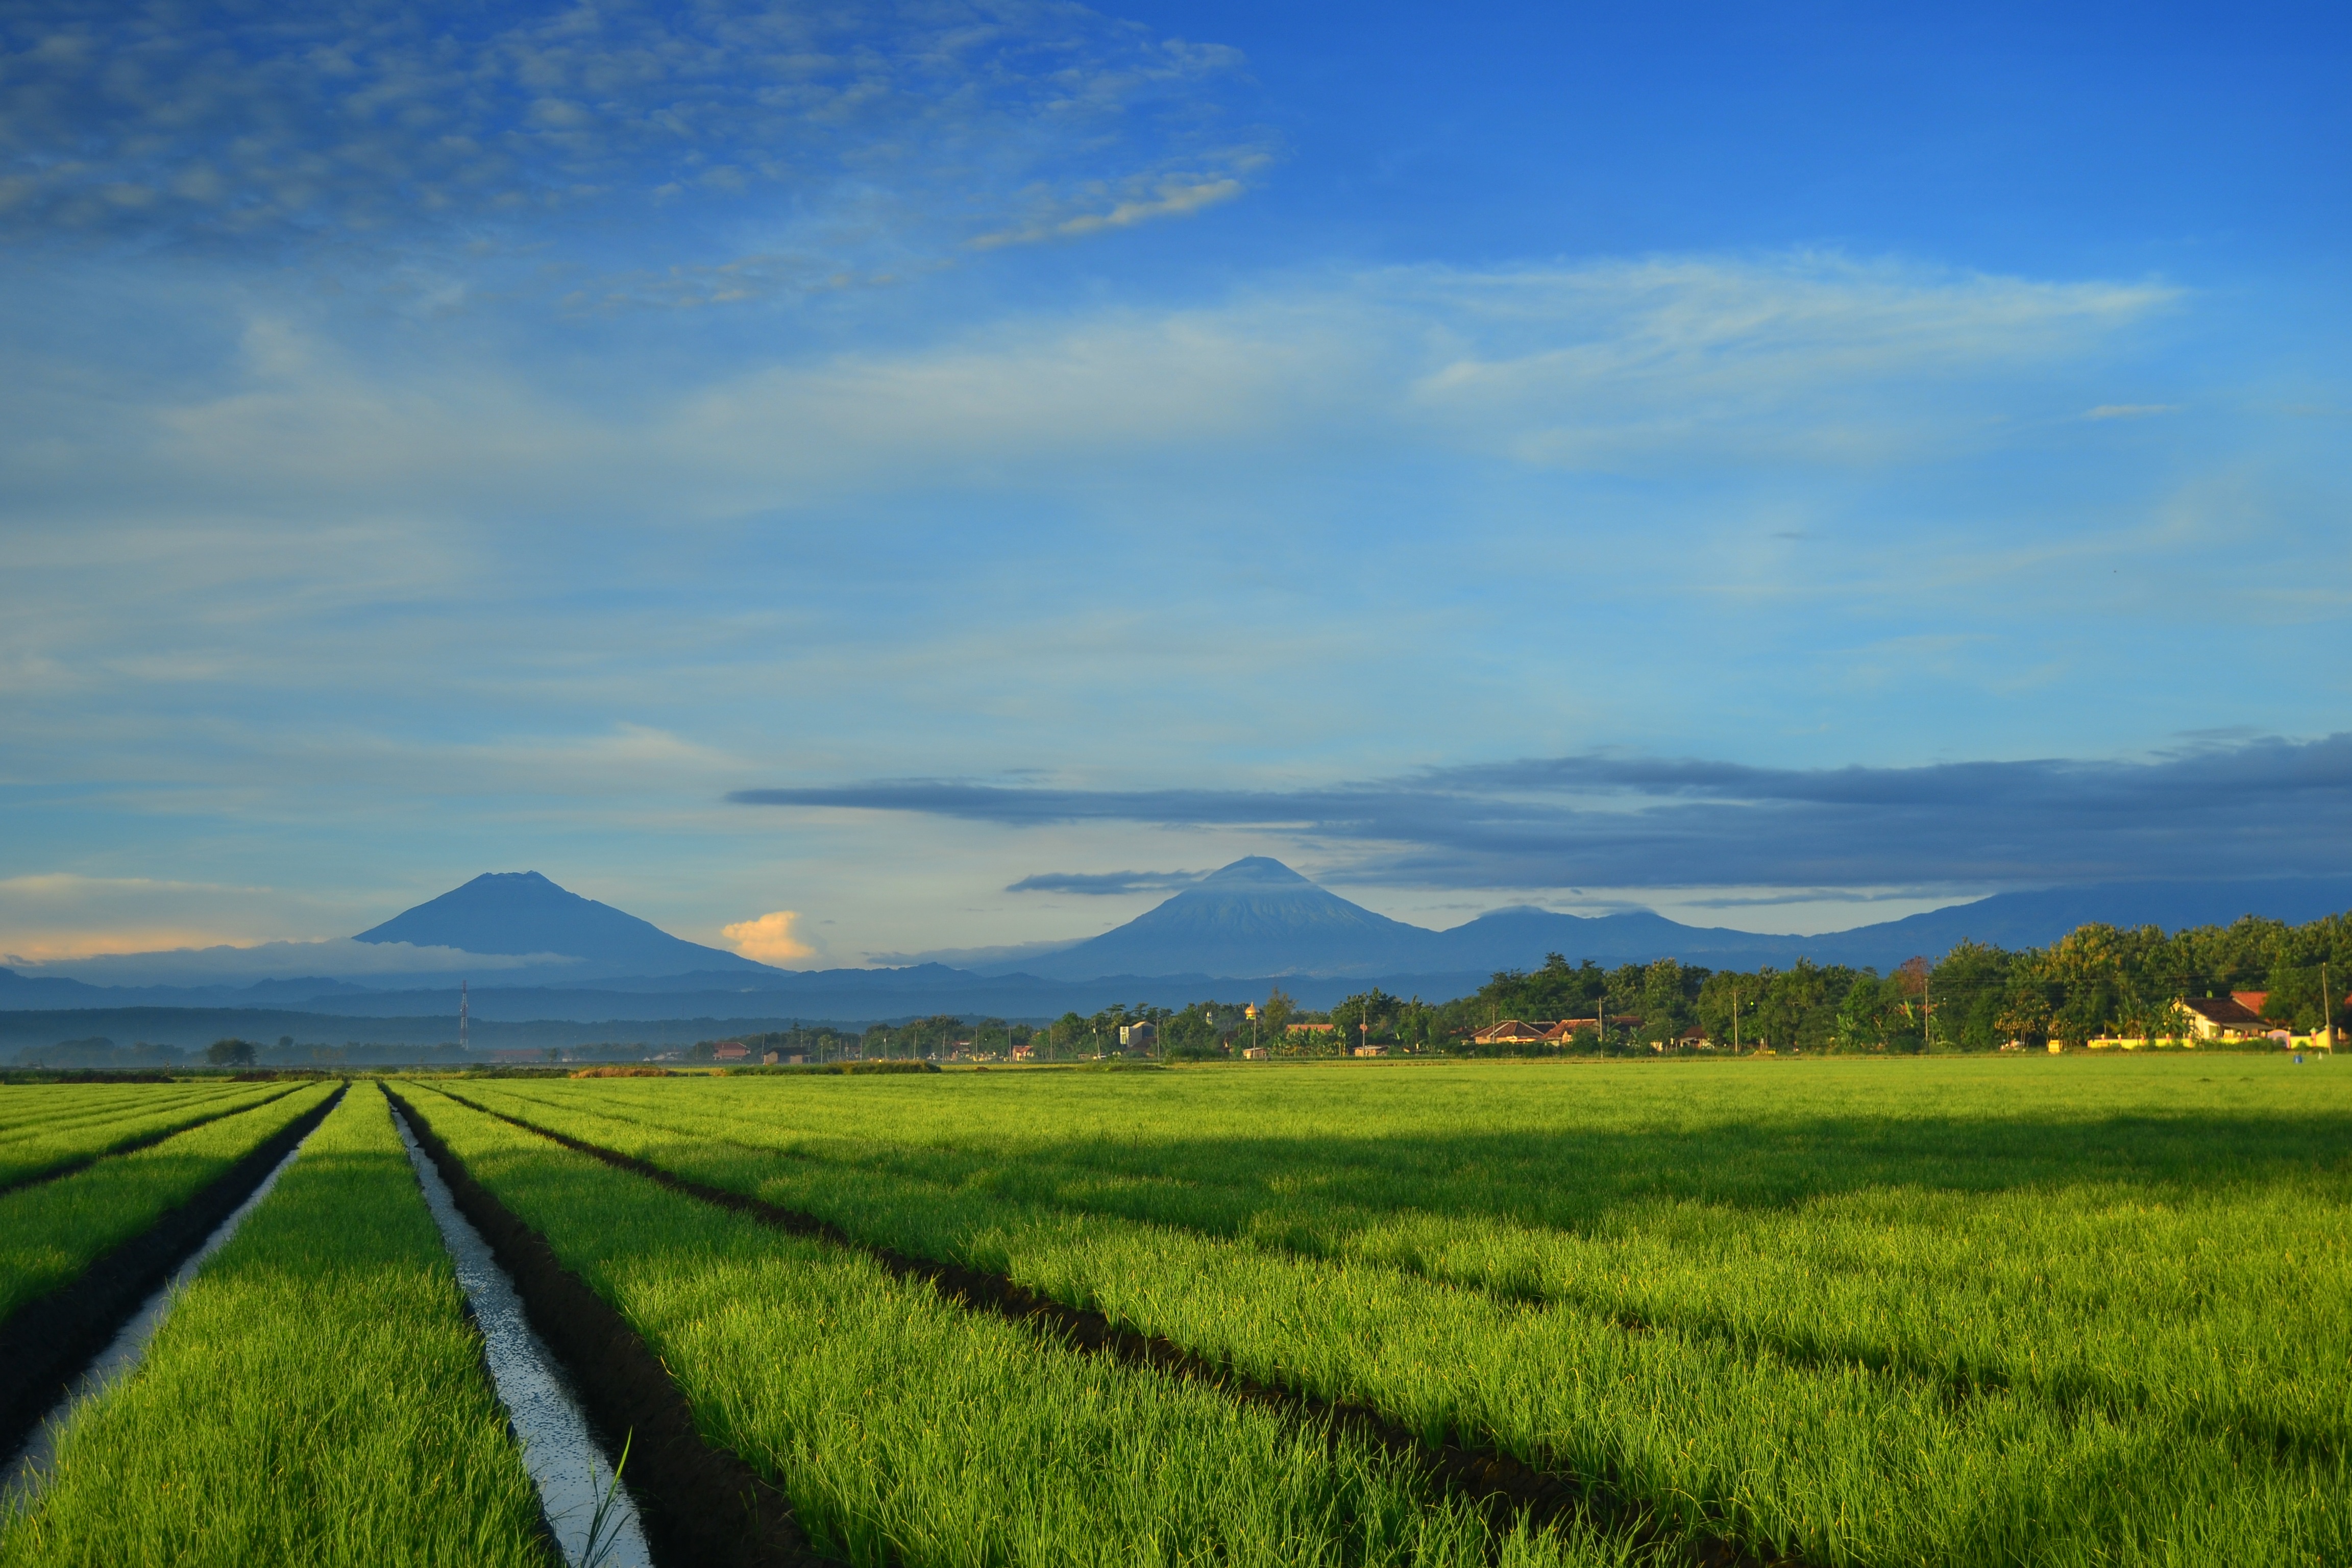
landscape, nature, grass, horizon, mountain, cloud, sky, field, farm, photography, meadow, prairie, morning, hill, travel, green, crop, pasture, natural, blue, agriculture, plain, rapeseed, mountain landscape, outdoors, clouds, grassland, plateau, like, amazing, beautiful, scene, habitat, ecosystem, perfect, steppe, rural area, paddy field, mountain blue, geographical feature, grass family